Decauville railway at Exposition Universelle (1889)

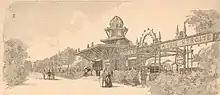
Station de la Concorde (Esplanade des Invalides)

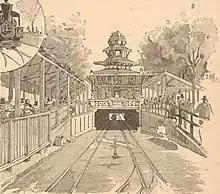
Underpass at Eiffel Tower (Pont d'Iéna)

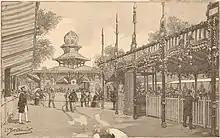
Station de la Tour Eiffel (Pont d'Iéna)

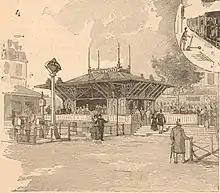
Station du Palais des Machines ("Avenue de Suffren")

The site of the 1889 "Exposition Universelle" was too large to be explored on foot only. Therefore, an internal railway was built to connect the exhibition buildings on the "Esplanade des Invalides" with those under the Eiffel Tower. The more than long railway line began from the Concorde Bridge at the Ministry of Foreign Affairs near the Seine. It crossed the "Esplanade des Invalides" and followed the "Quai d'Orsay" on the banks of the Seine, within the fence of the Universal Exhibition, between the two rows of trees furthest away from the river. It crossed the "Boulevard de la Tour-Maubourg" at a level railroad crossing, ran through a 106-meter tunnel underneath "Avenue Rapp" and "Avenue Bosquet", crossed the "Avenue de la Bourdonnais" and ran then through a deep cut past the Eiffel Tower, made then a perpendicular turn left onto "Avenue de Suffren" and followed it to the final stop at the "Galerie des Machines".